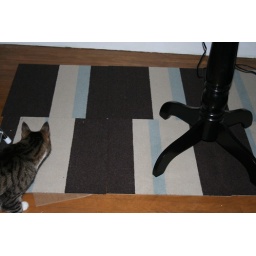
The spare flor tiles are going to be under the chairs in the bedroom if we ever buy them.